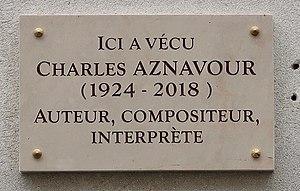
Plaque en hommage à Charles Aznavour, 36 rue Monsieur-le-Prince (Paris, 6e).
La rue Monsieur-le-Prince est une voie située dans le quartier de l'Odéon du 6ᵉ arrondissement de Paris.
Charles Aznavour, né sous le nom de Shahnourh Varinag Aznavourian le 22 mai 1924 à Paris et mort le 1ᵉʳ octobre 2018 à Mouriès, est un auteur-compositeur-interprète, acteur et écrivain franco-arménien.